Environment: real
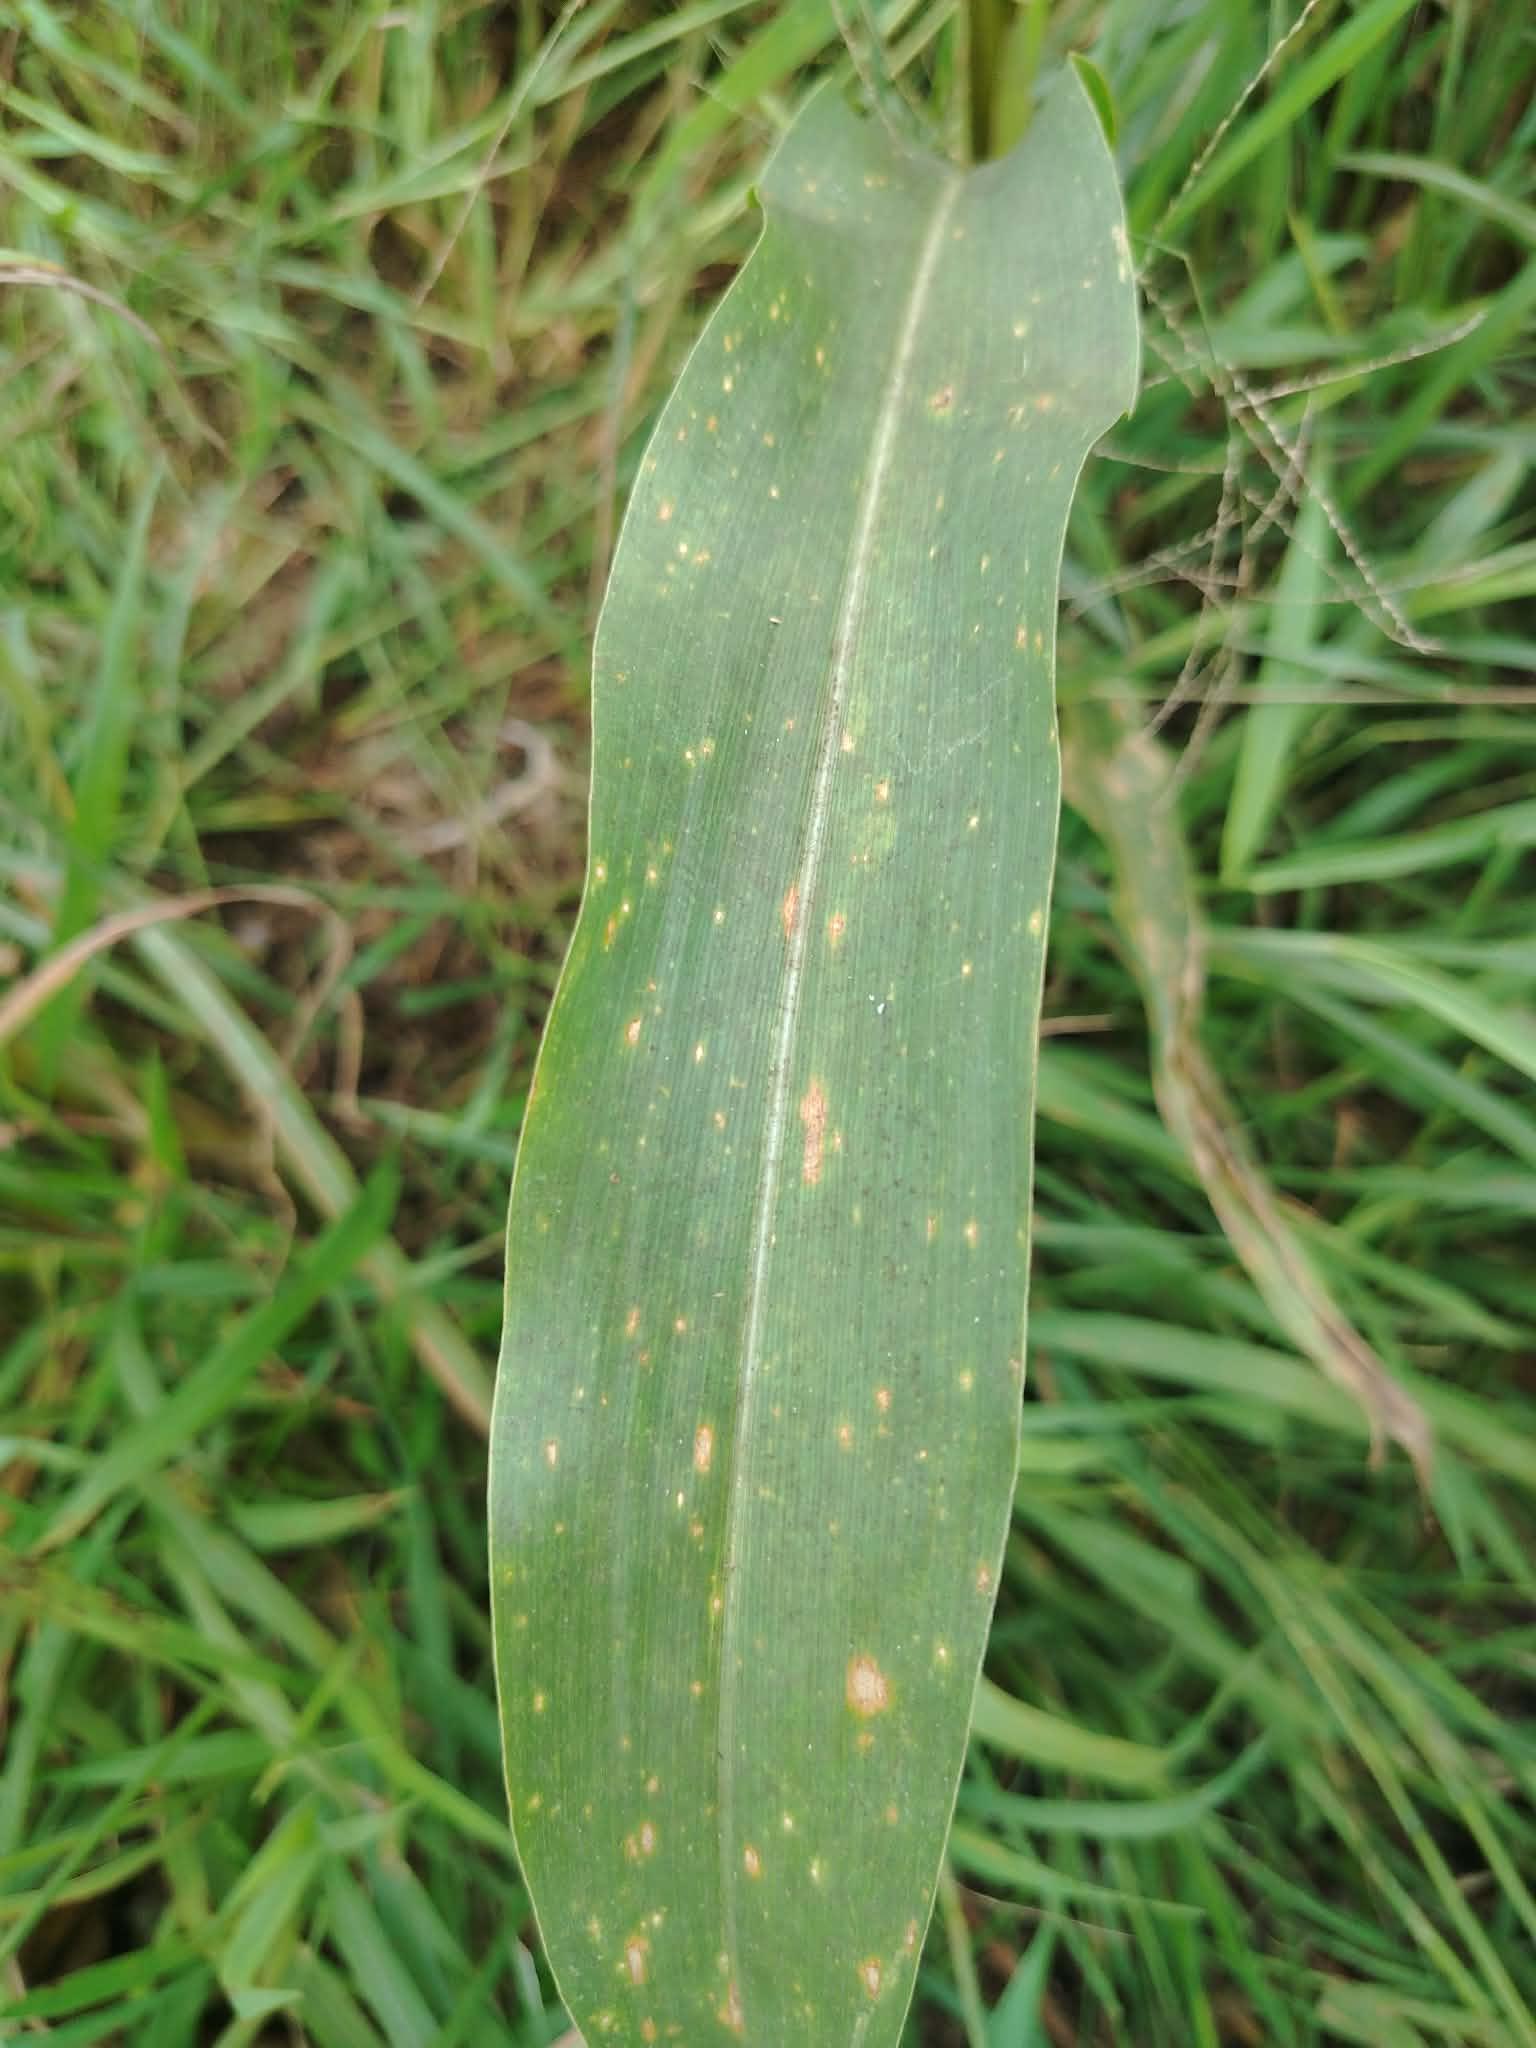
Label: gray_leaf_spot